Laura Ioana Paar

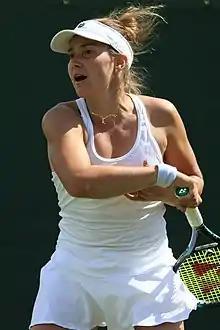
Paar at the 2022 Wimbledon Championships

Laura Ioana Paar (née Andrei; born 31 May 1988) is an inactive Romanian tennis player.